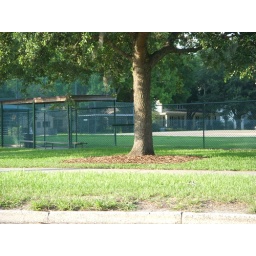
A nice baseball field at a park in a white neighborhood just outside downtown.